Patito Feo

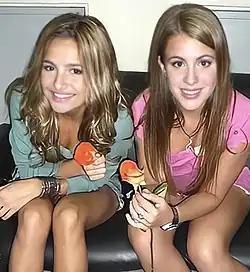
The stars of "Patito Feo": Brenda Asnicar (l.) played antagonist Antonella Lamas Bernardi, while Laura Natalia Esquivel (r.) played the title role of Patricia "Patito" Díaz-Rivarola Castro (2006)

The series started filming in 2006 in Buenos Aires. With a huge marketing push, the show started its run in April 2007 in Canal 13. In September of that year, the show started airing in the entire Spanish-speaking Latin America market on the Disney Channel and soon, the program became a sensation among kids and teens in the entire continent.